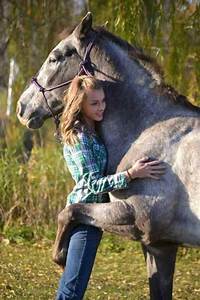
Label: cavallo